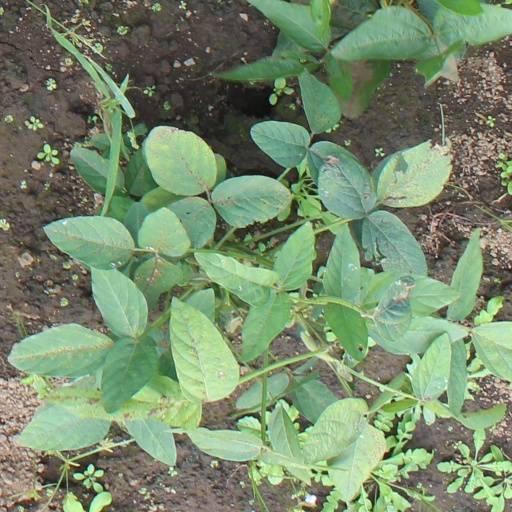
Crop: soybean